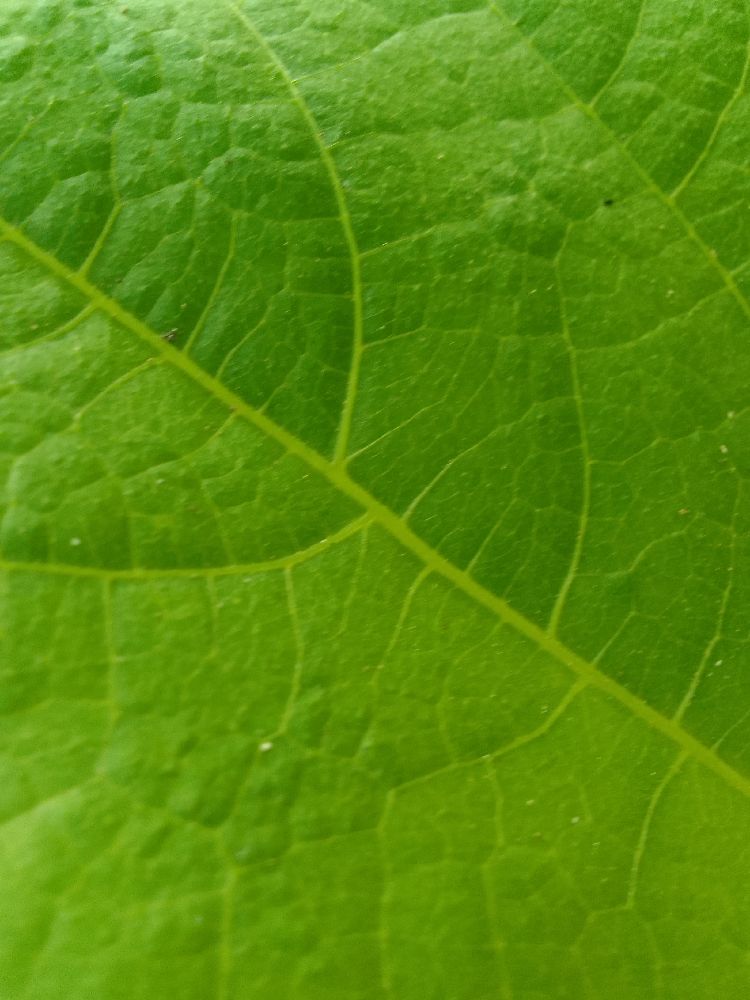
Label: healthy